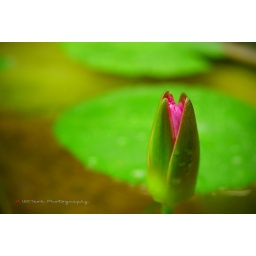
One of many Lotus plants in Water pots around the Avillion resort.